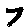
Label: 7